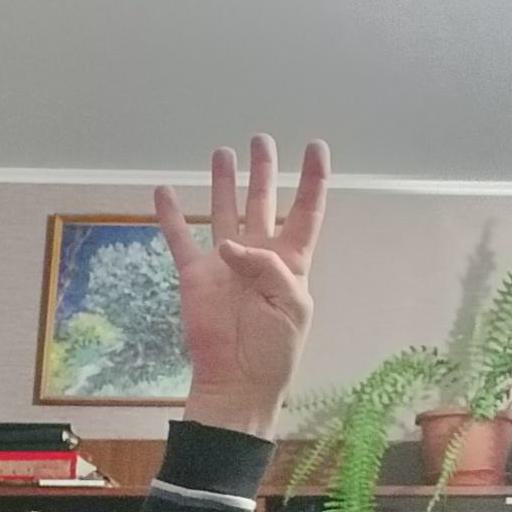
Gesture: four